Makens Bemont House

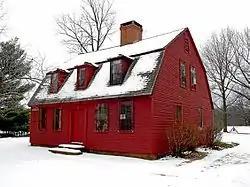

The Makens Bemont House, commonly called the Huguenot House, is a historic house museum at 307 Burnside Avenue in East Hartford, Connecticut. Built in 1761, it is one of the town's few surviving 18th-century buildings, and is one of several buildings located in Martin Park that are operated by the Historical Society of East Hartford as the Historical Houses at Martin Park. It was listed on the National Register of Historic Places in 1982.